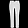
Label: Trouser